PS Washington Irving

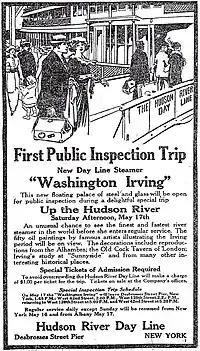
The New York Times display advertisement for the inaugural cruise of the "Washington Irving".

Soon after departing the Desbrosses Street Pier on its way to Albany in the morning fog of 1 June 1926, "Washington Irving" was struck, a little after 9:00am, by one of two oil barges being pushed by the tug boat "Thomas E. Moran". The collision damaged "Washington Irving"s starboard side below the water line just aft of amidships, allowing water to rush into the engine rooms. The collision resulted in a hole measuring long and wide. The Captain, David H. Deming, ordered all passengers to put on life preservers and whistled the ""Ship's afire"" signal of two long and three short blasts repeatedly. A chaos of shouts prevailed as the passengers tried to don life vests and locate their children in the fog. An inability to see any land increased the alarm of the passengers despite the Captain's shouts that all would be safe and he ordered the jazz band to resume playing their music and maintain their post until rescue.